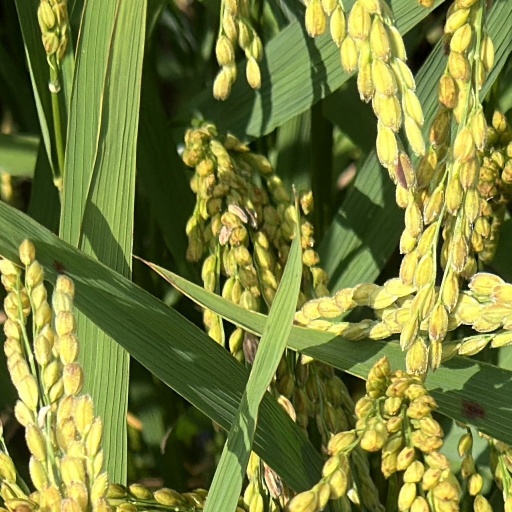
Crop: rice